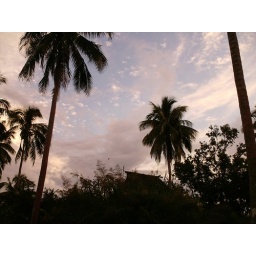
fruit bat flying in the distance...they were HUGE